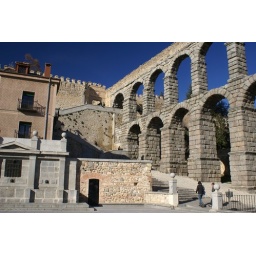
Carried water to the walled city via a stone trough in the top.